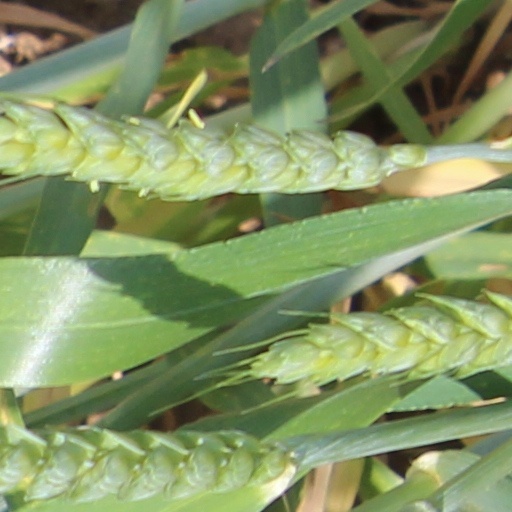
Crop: wheat